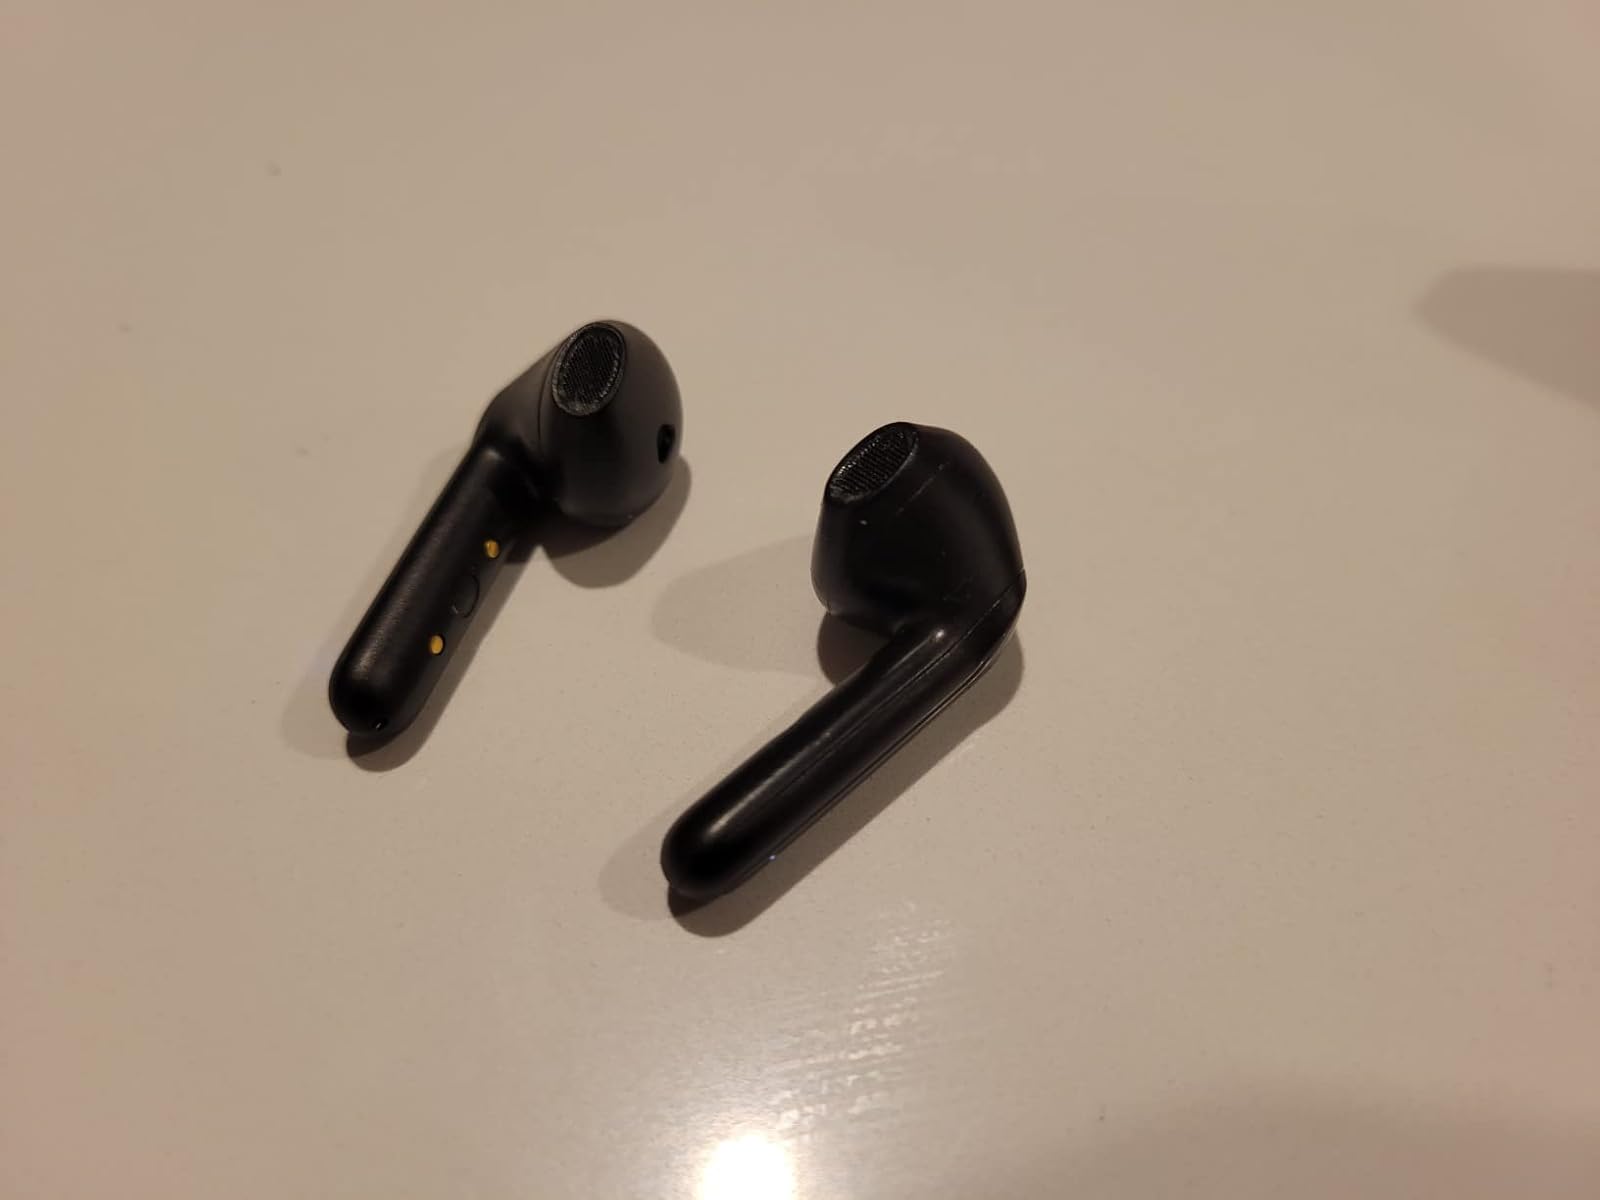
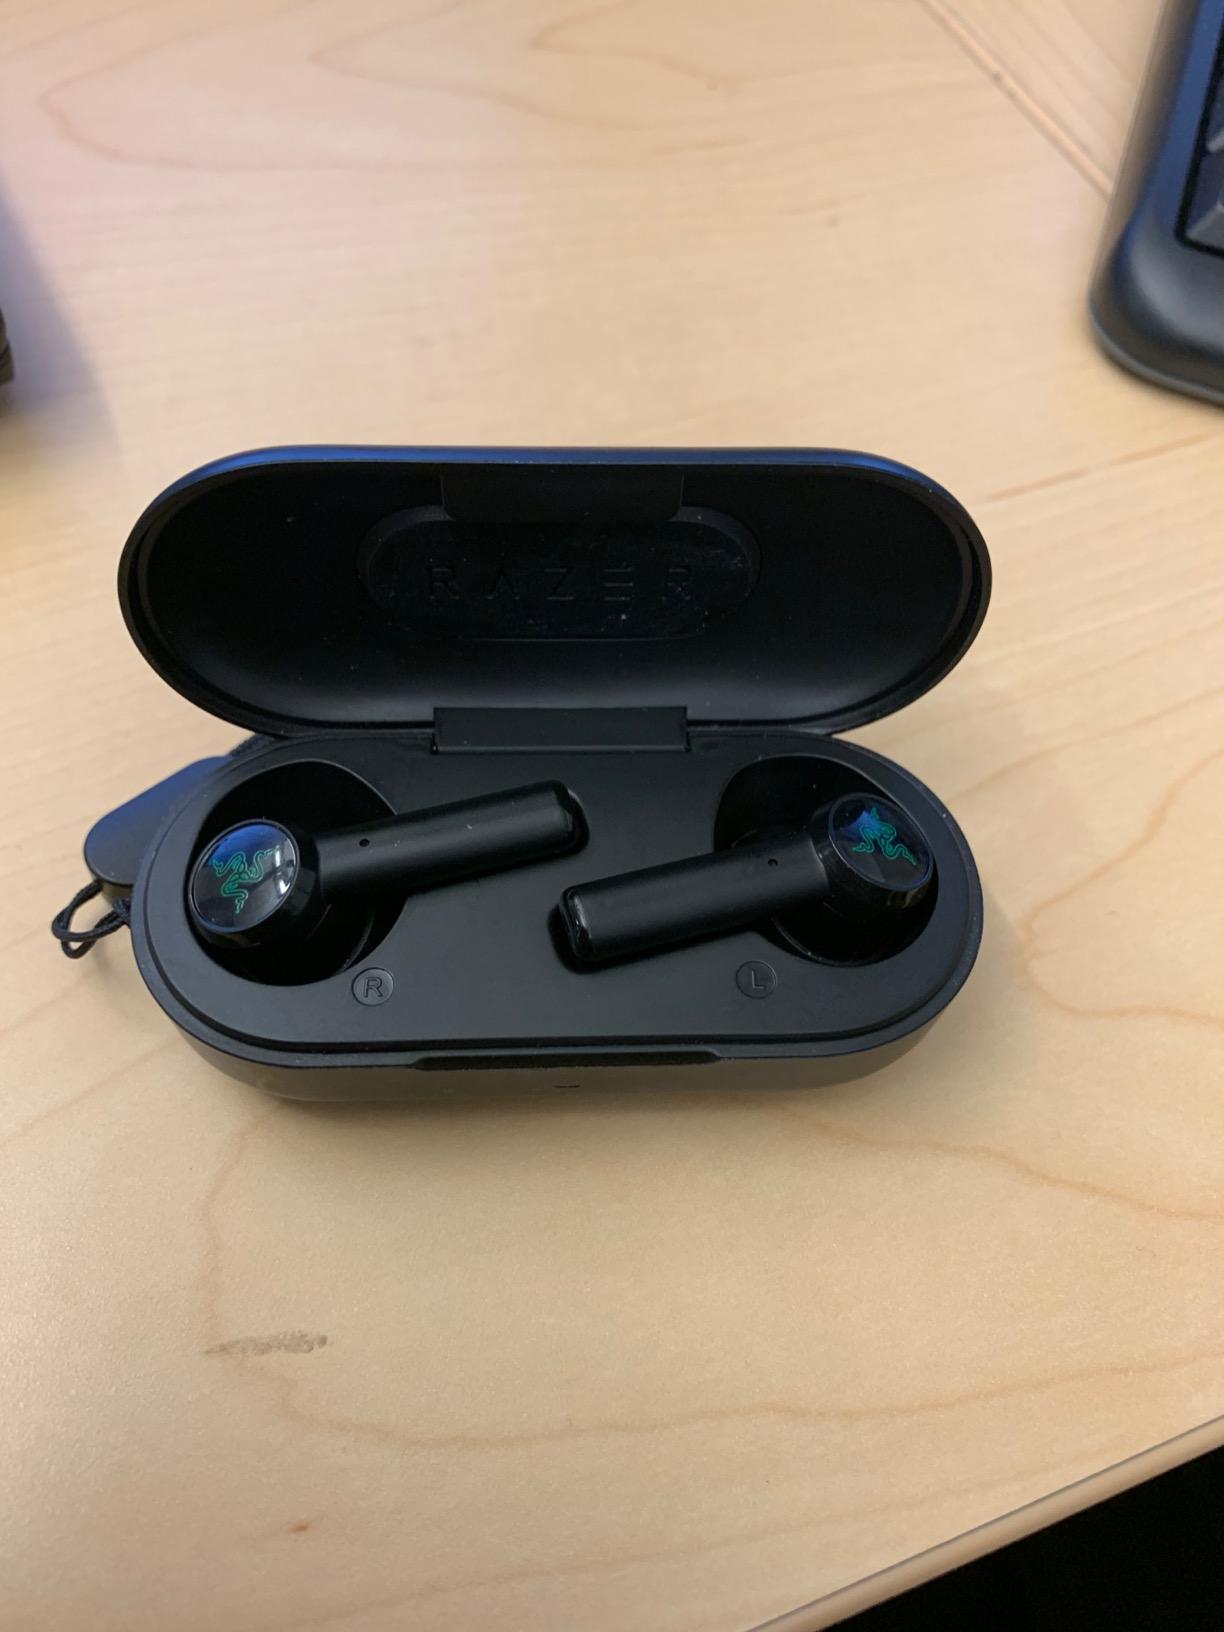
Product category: earbuds
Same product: no